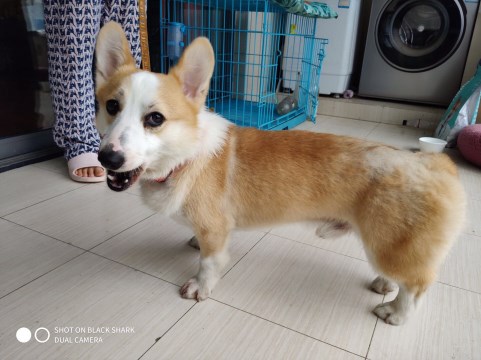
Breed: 2909-n000116-Cardigan